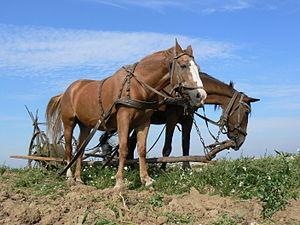
La traction hippomobile, plus rarement appelée traction chevaline ou traction équestre, est l'utilisation de chevaux comme force de traction des véhicules.